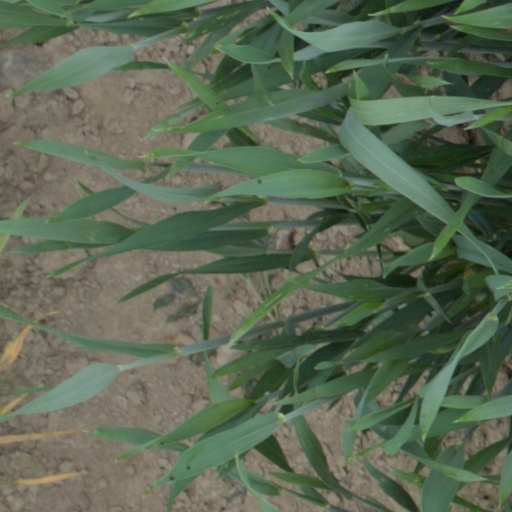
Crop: wheat